Citadel of Qaitbay

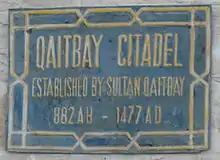
Nameplate

El-Ghouri went to the Citadel of Qaitbay where he watched some manoeuvres and military training on the defensive weapons of the Citadel of that era. When he felt the approach of the Ottoman threat, he issued a military decree to forbid weapons to be taken out of the Citadel, he even announced that the death penalty would be the punishment to those who try to steal anything from the Citadel, and he ordered the inscription of this decree on a marble slate fixed to the door leading the court. It says: "" "In the name of God, the Most Gracious, the Most Merciful".